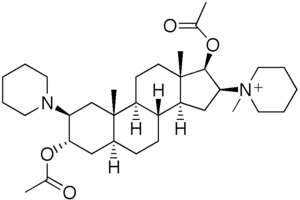
Le vécuronium est un curare non-dépolarisant de la famille des aminostéroïdes, commercialisé sous forme de bromure de vécuronium. Il est utilisé comme myorelaxant en anesthésie générale et chez les patients de réanimation.